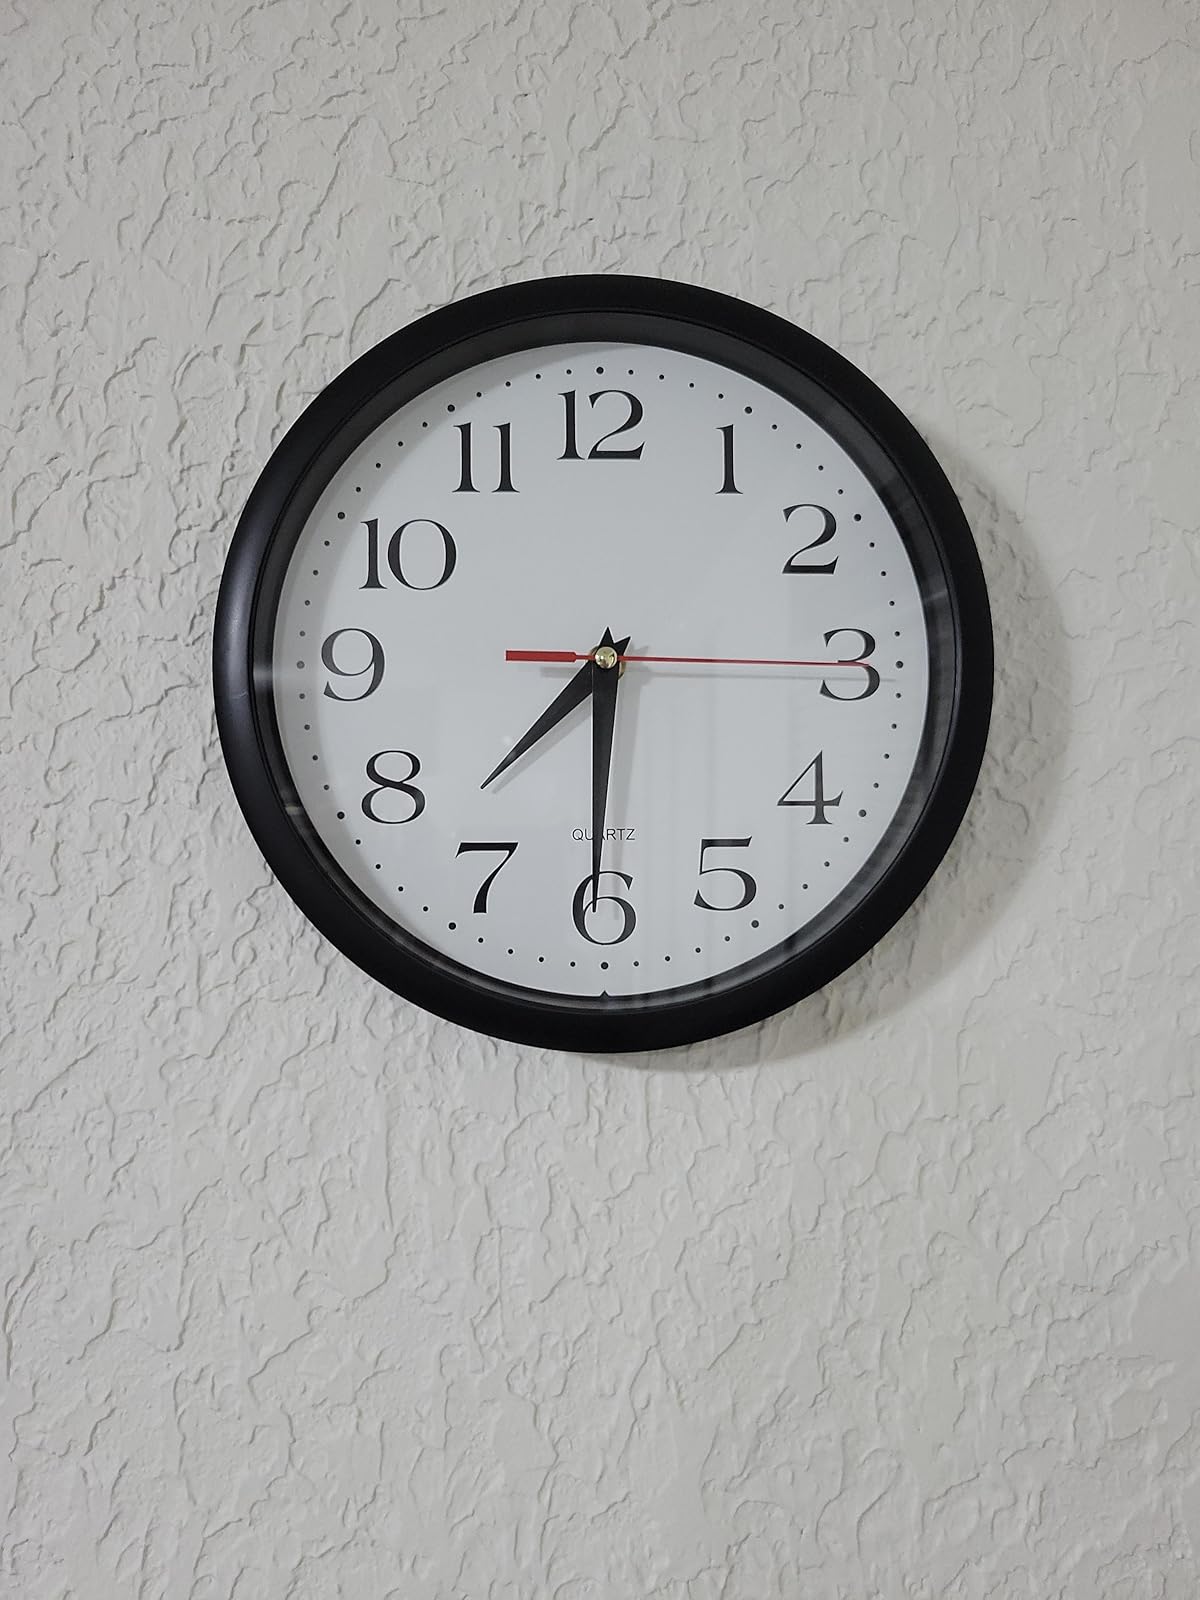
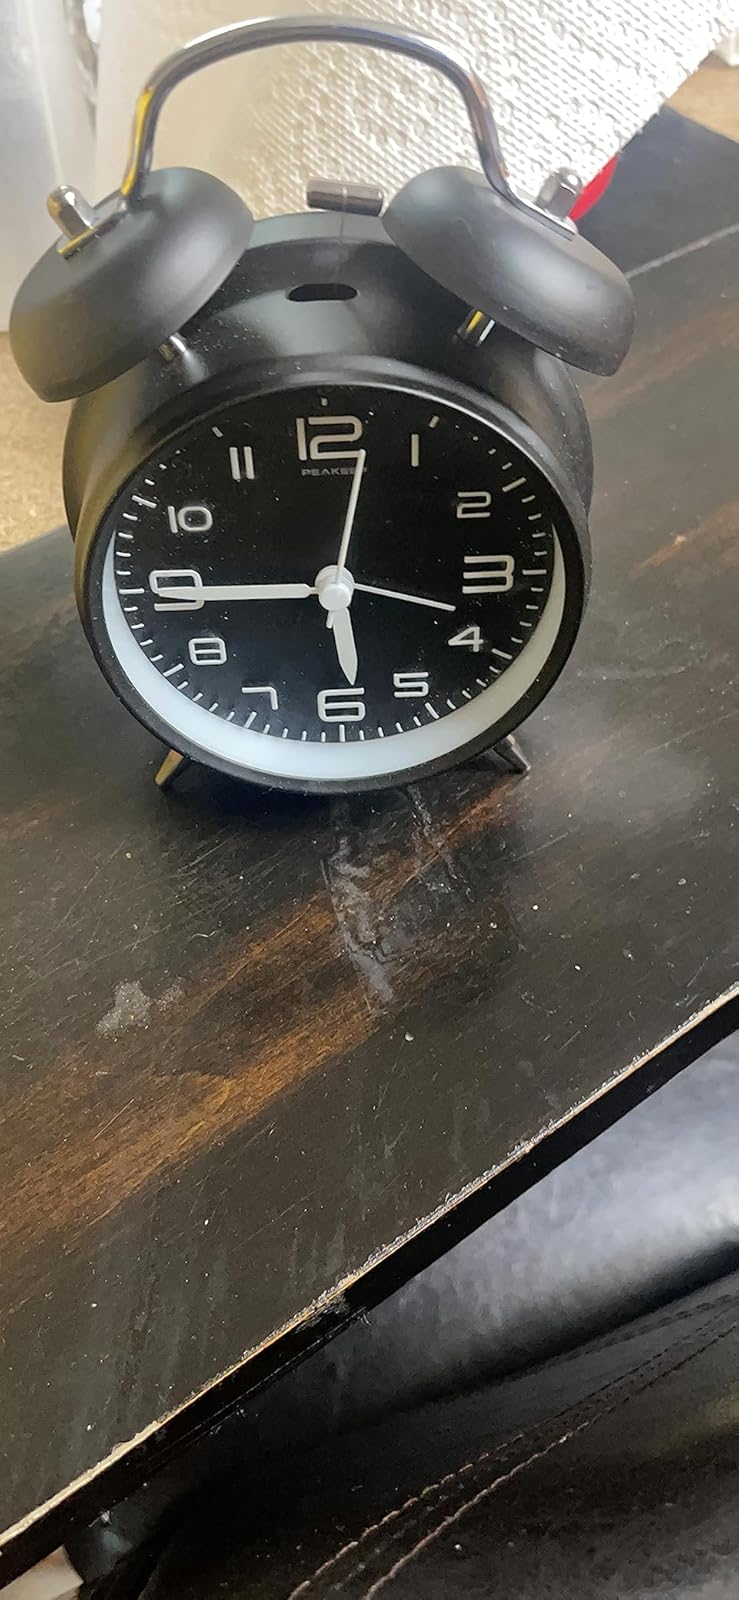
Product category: clock
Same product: no